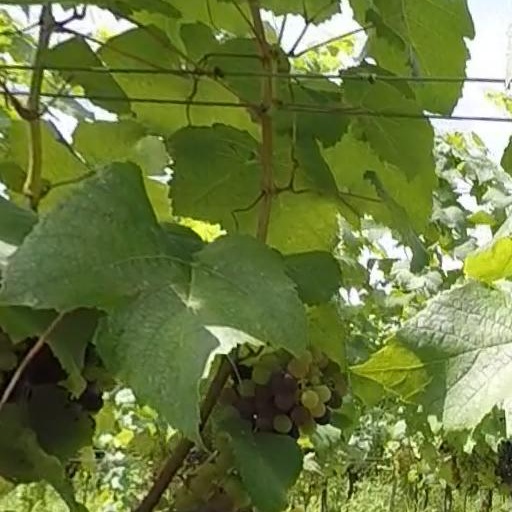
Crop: grape